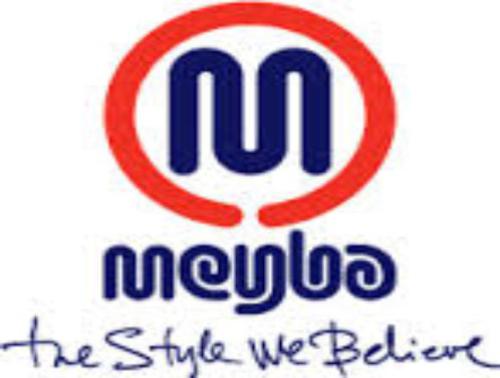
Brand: meyba-1
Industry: Clothes